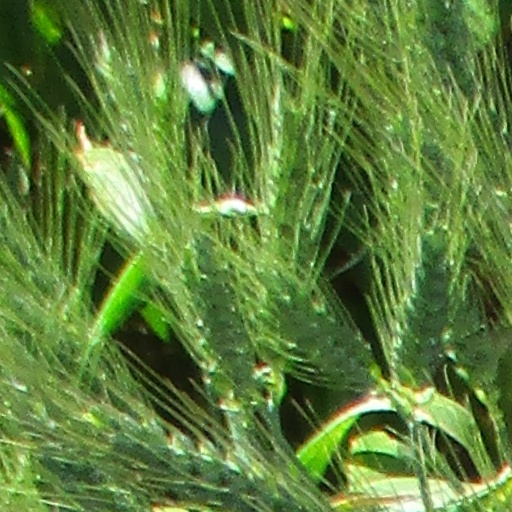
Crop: wheat